Musa ibn Musa al-Qasawi

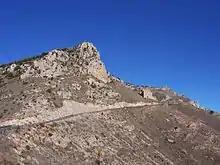
The hill of Monte Laturce today

In 854, Toledo rebelled, supported by Ordoño I of Asturias and García Íñiguez, and the emir Muhammad launched a punitive campaign which ended in the Battle of Guadalacete, Musa apparently participating on Córdoba's behalf. The next year(855) Musa led a Cordoban attack on Álava, in the southeastern section of the Kingdom of Asturias, and in 856 he launched an independent expedition against Barcelona and Terrassa. Apparently in 859, Musa's son Lubb ibn Musa al-Qasawi was appointed "Wali" of Toledo, and the same year, Musa permitted a Viking force to pass through his lands to attack Pamplona, where they captured Musa's nephew and former ally García Íñiguez and ransomed him for either 70,000 or 90,000 gold dinars. This further soured relations between the kinsmen, and García joined with Ordoño in an assault on Musa's lands, which led to a second battle at Albelda. The Christians divided their forces, besieging the town and pursuing Musa’a army to a refuge on Mount Laturce. They dealt Musa a crushing defeat, killing his son-in-law, an otherwise unknown Basque prince García, and forcing Musa to flee. This victory would be remembered in Christian sources in the form of the legendary Battle of Clavijo.